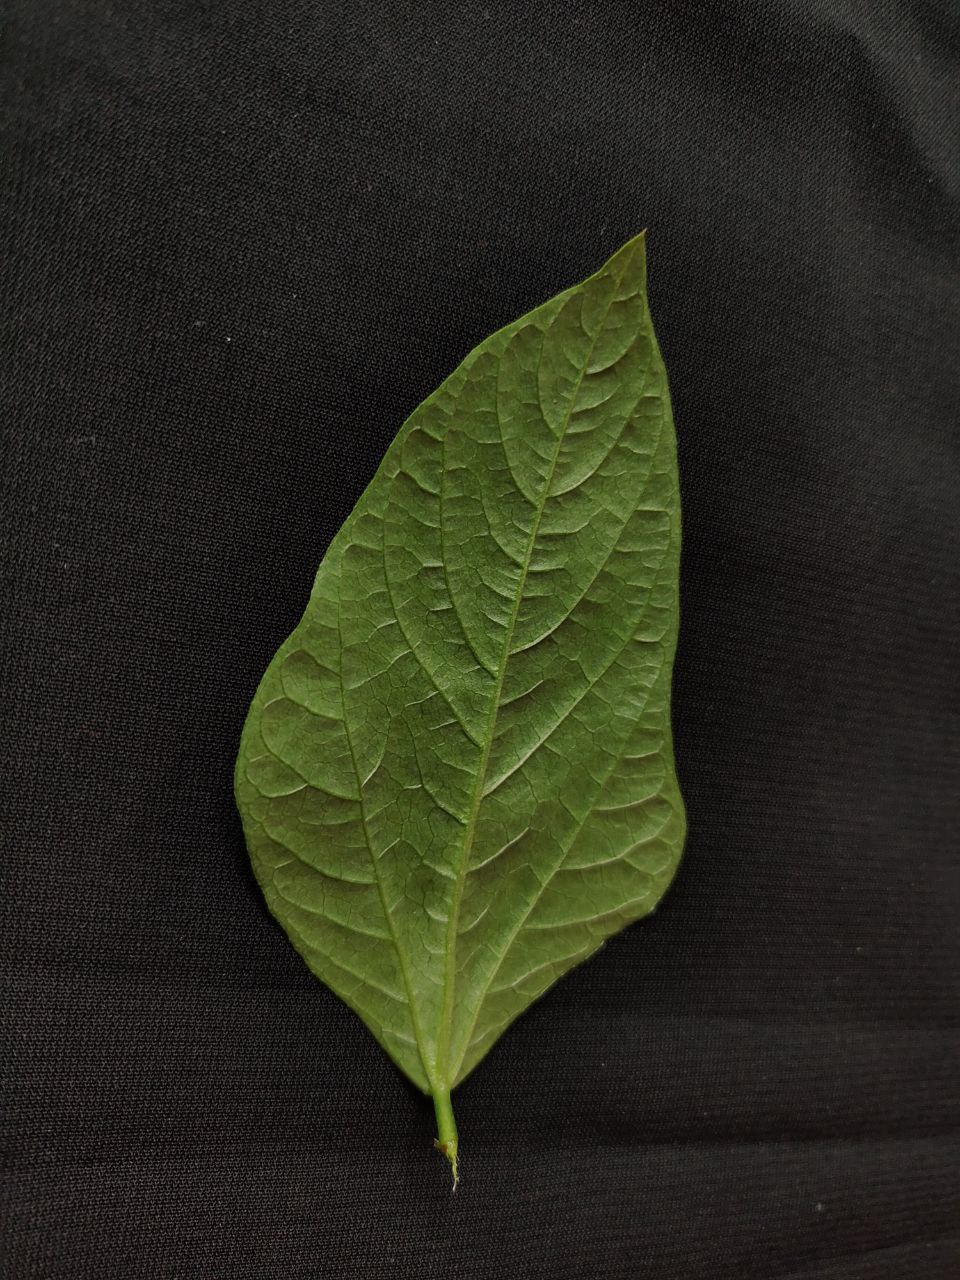
Crop: cowpea
Leaf condition: Fresh Leaf